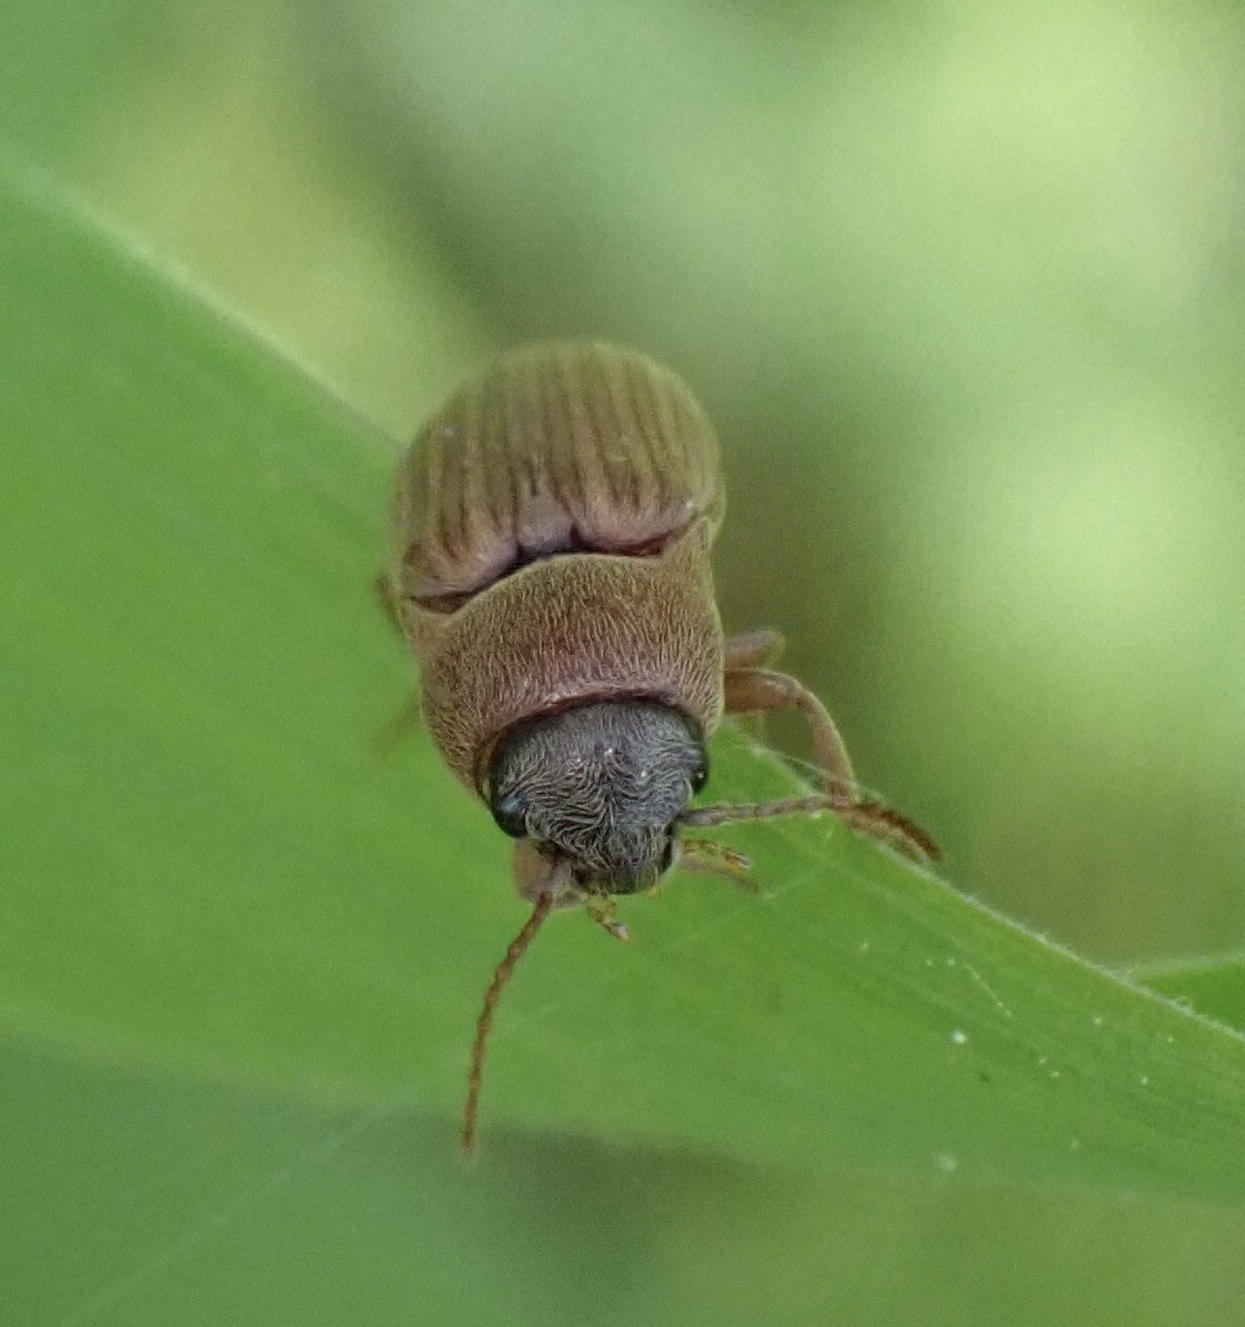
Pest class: clickbeetles_wireworms